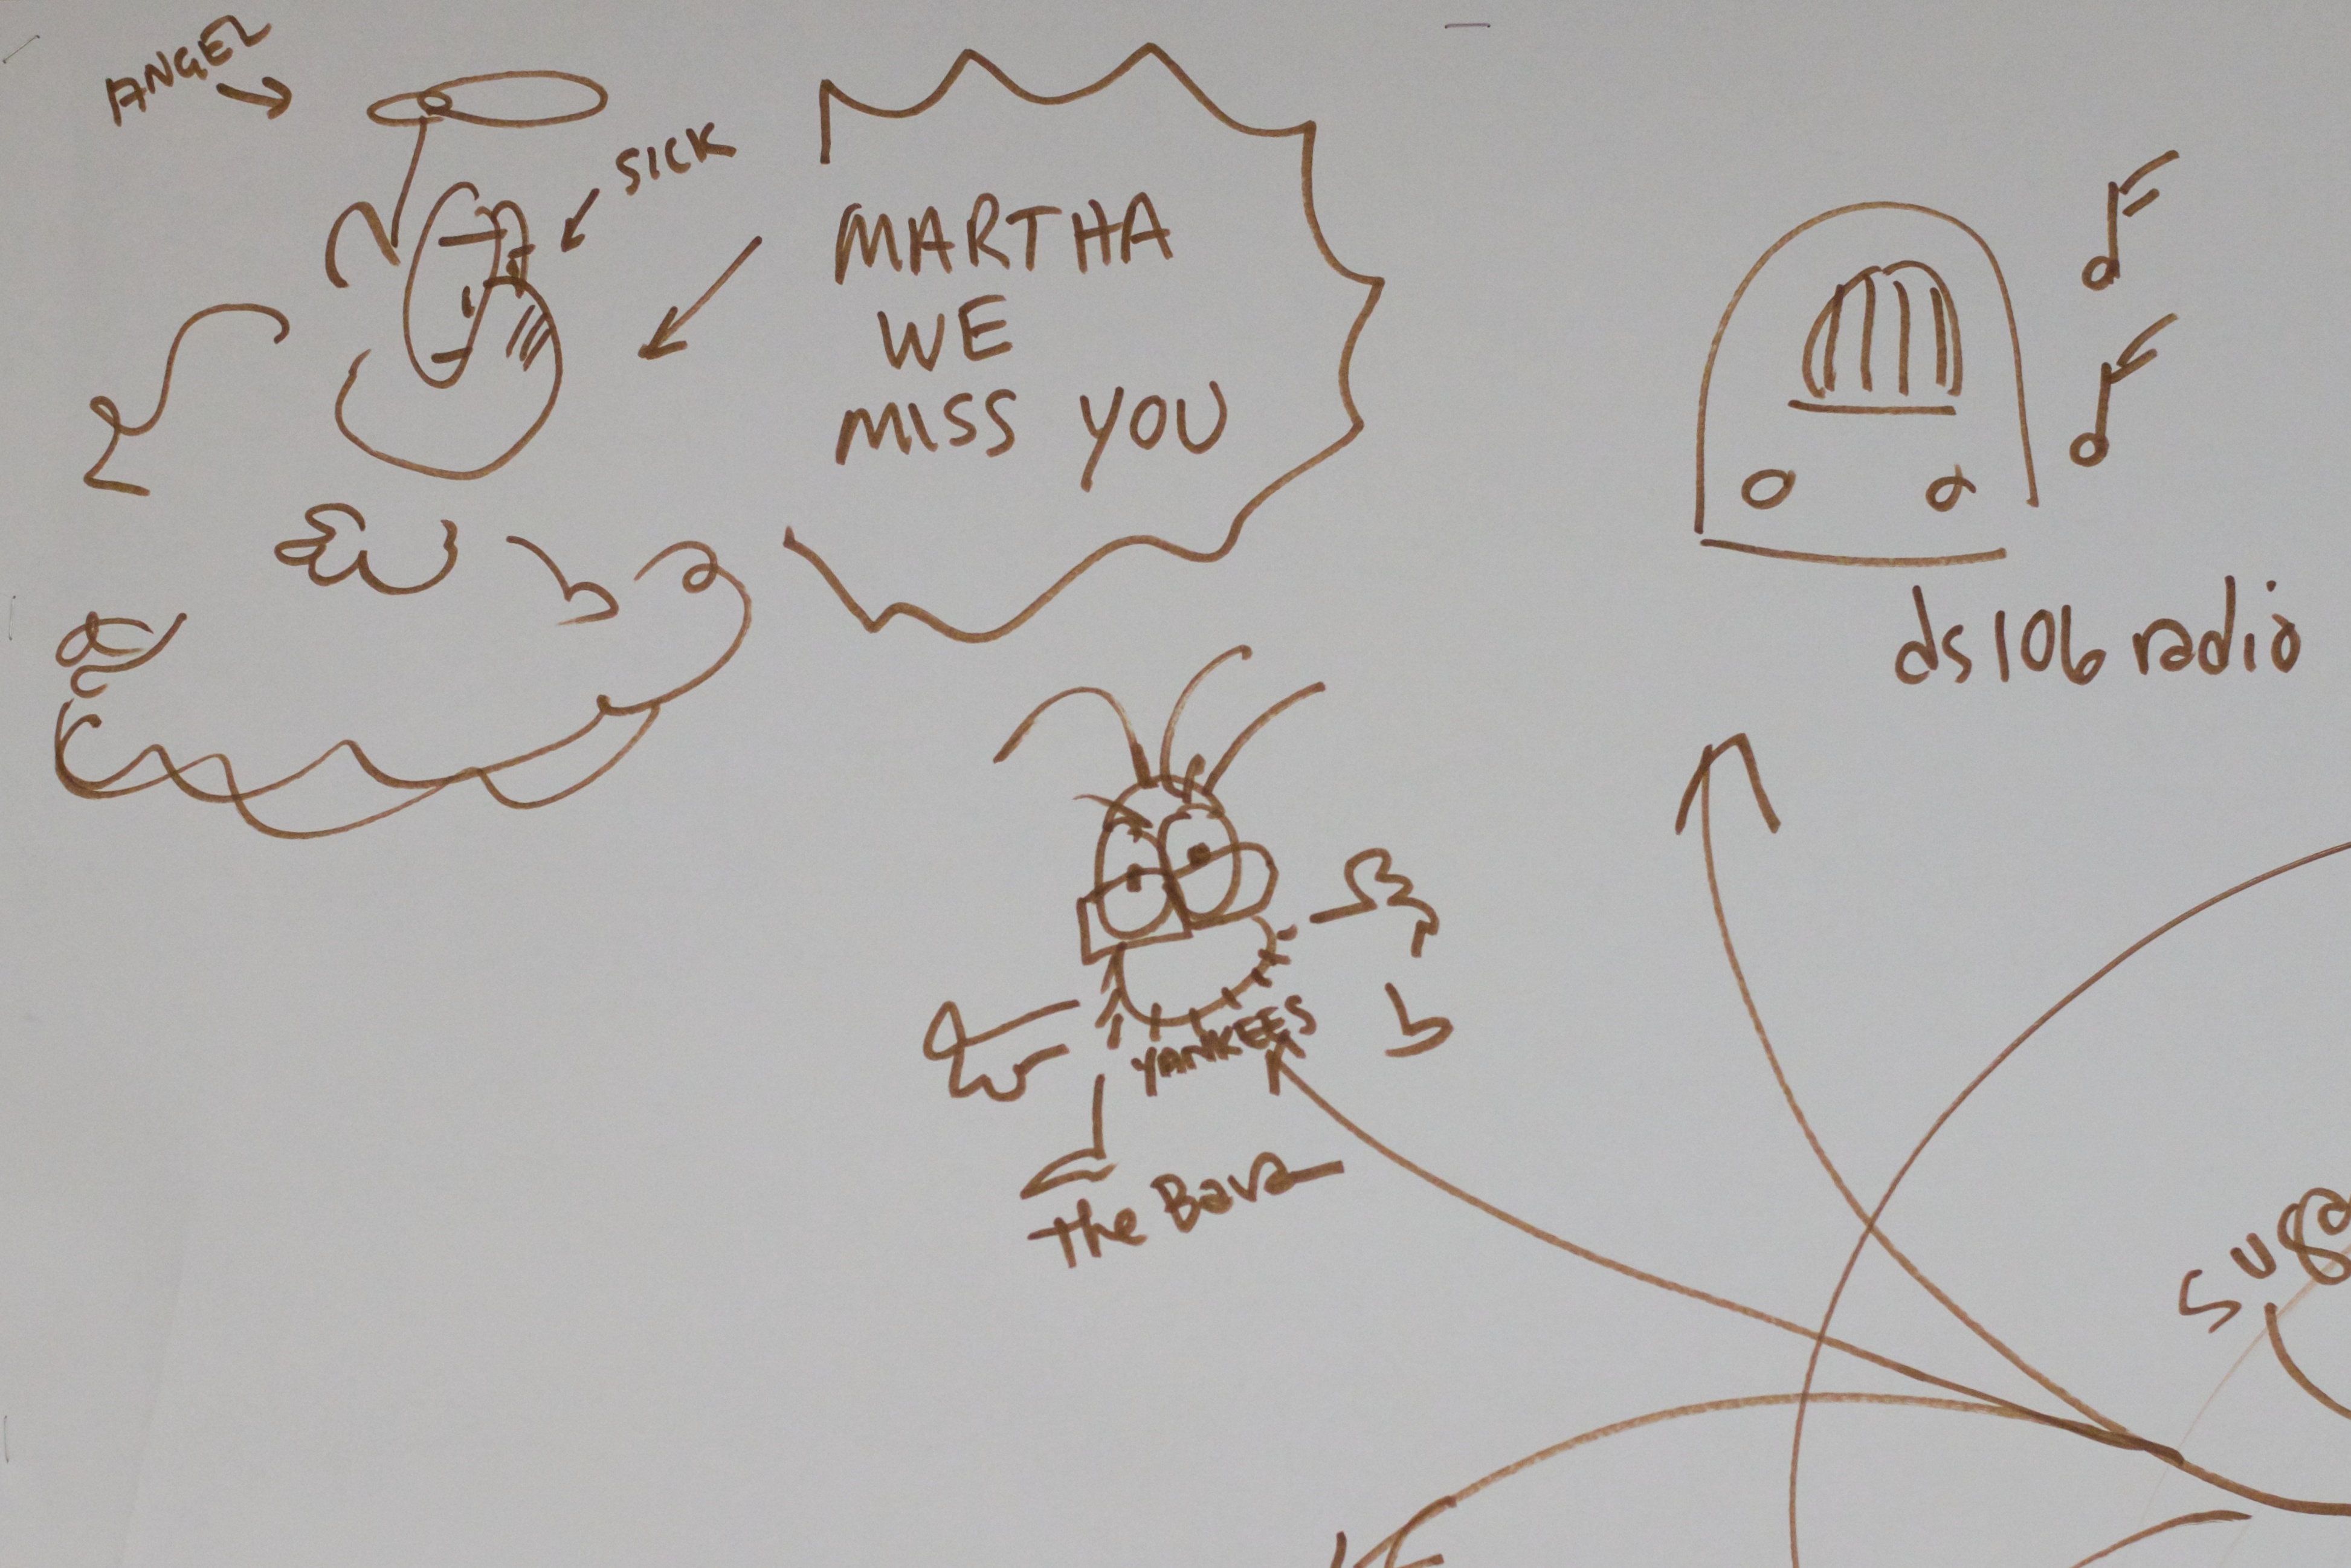
writing, pattern, line, circle, font, art, sketch, drawing, illustration, design, text, handwriting, calligraphy, shape, umwfa12